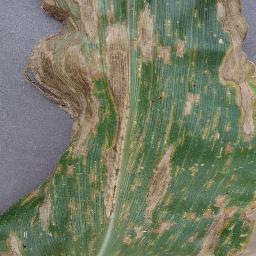
Label: Corn_(Maize)___Gray_Leaf_Spot_(Cercospora)